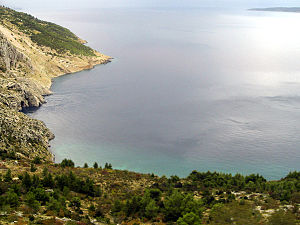
Middelhavet / Geologi
Undersøisk karstkilde, kaldet vrulja, nær Omiš, der kan observeres som krusninger i vandet på en ellers stille havoverflade.
Middelhavet er et hav, der er forbundet med Atlanterhavet. Det er stort set helt omsluttet af Middelhavslandene; mod nord Sydeuropa og Anatolien, mod syd Nordafrika og mod øst Levanten. I nogle sammenhænge betragtes Middelhavet som en del af Atlanterhavet. Som regel ses det dog som et selvstændigt hav.